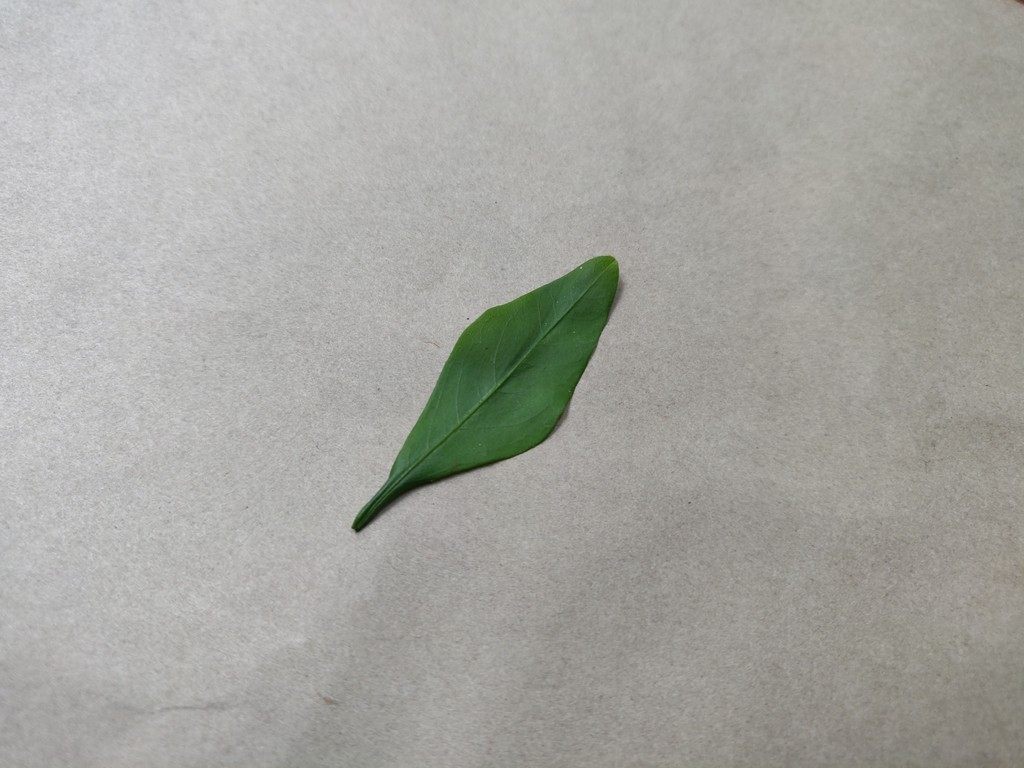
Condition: Healthy
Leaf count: single
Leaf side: front